Al-Khaldi

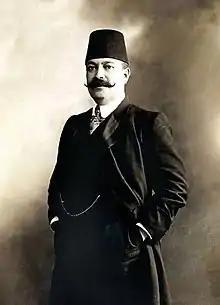
Ruhi al-Khalidi

Yusuf Dia Pasha's nephew Ruhi al Khalidi was the mayor of Jerusalem from 1899 to 1907 and deputy to the head of parliament in 1911; he wrote extensively on early Zionism and the threats they posed; and was known to be very cross with the ruling political party, the Ittihad ve Terraki, for their lack of seriousness with dealing with the Zionist threat. His rising political career ended with his death from typhoid in 1913. Both Yusuf and Ruhi were part of the Ittihad ve Terraki, a right wing party believing in Ottoman Islamist Nationalism, as opposed to their Husseini rivals who were Arab Nationalists.